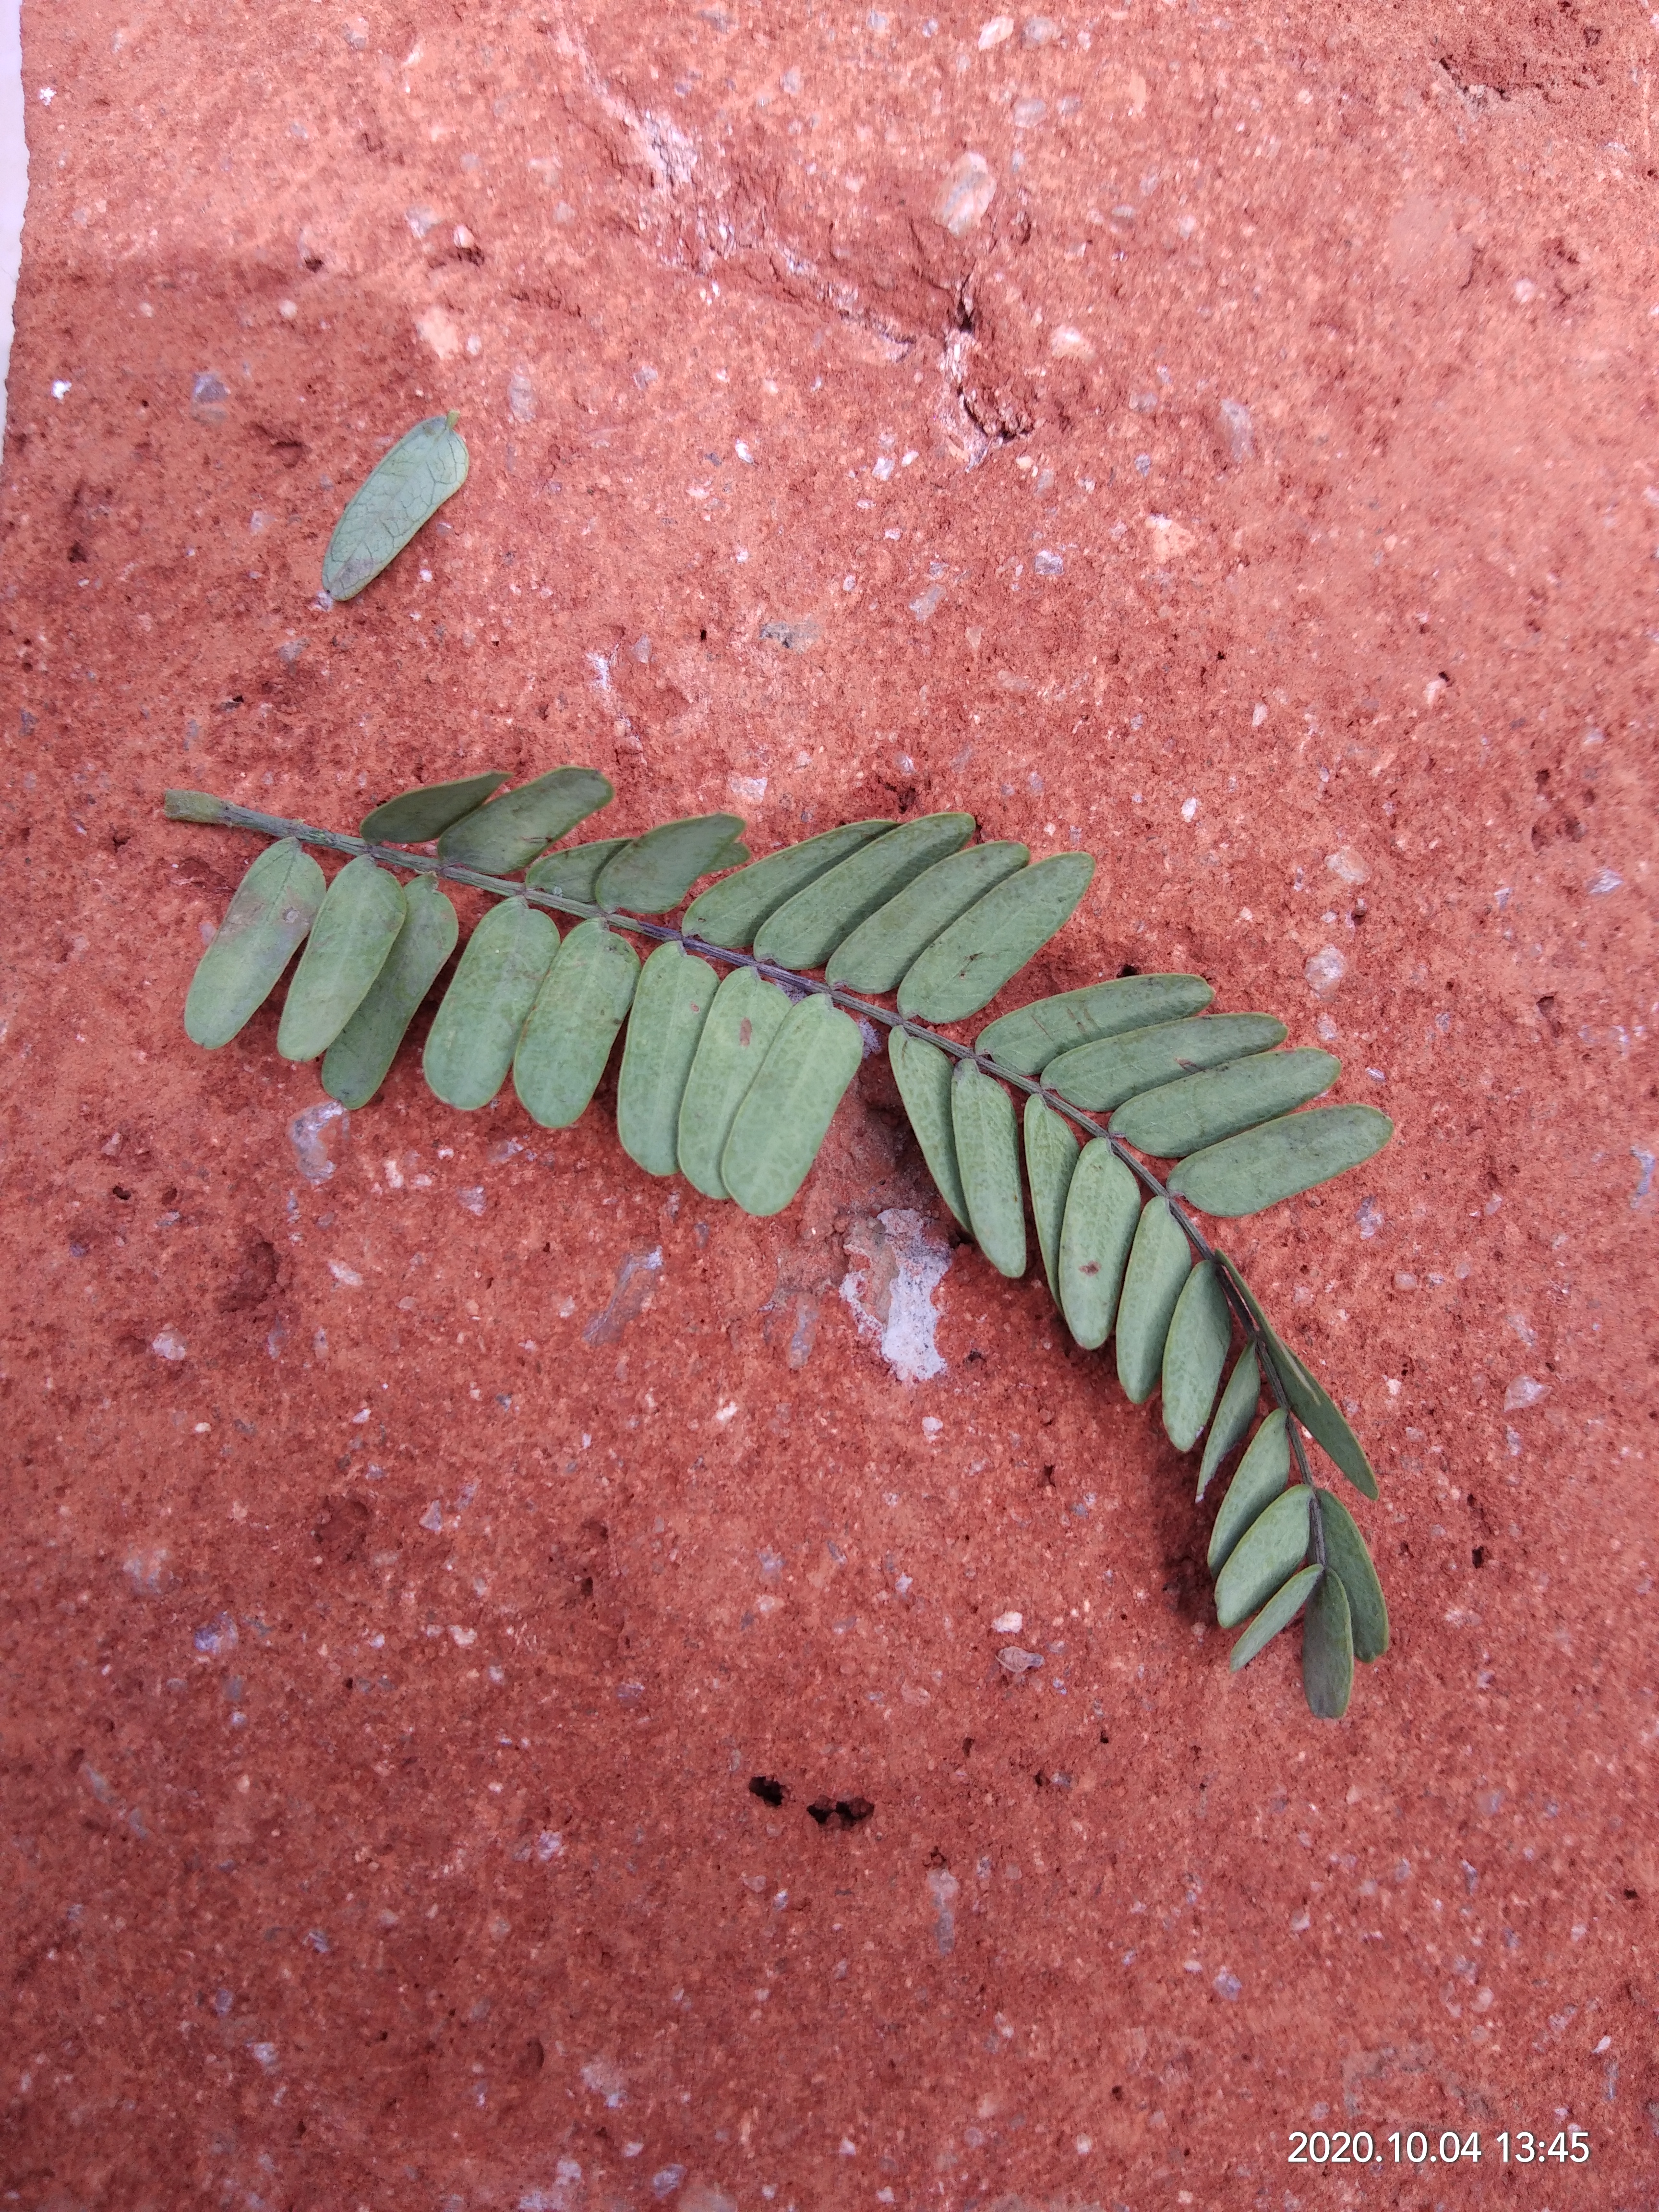
Plant: Tamarind